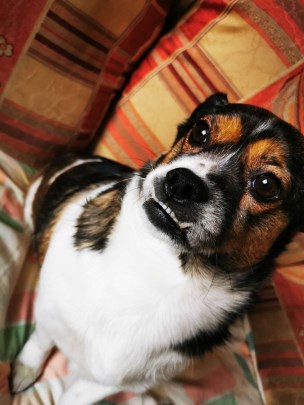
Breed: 3336-n000121-chinese_rural_dog